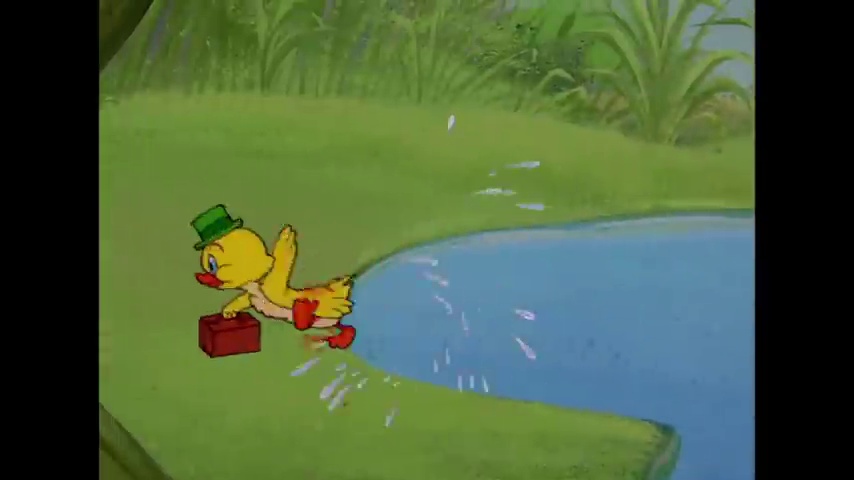
Portrait style: Cartoon Portrait